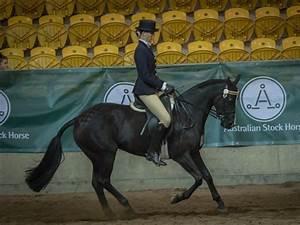
horse